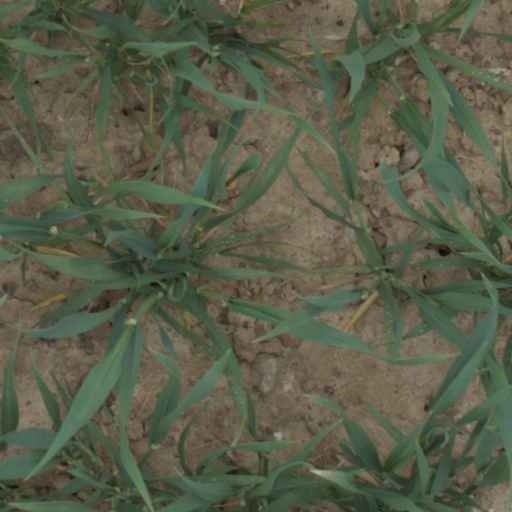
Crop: wheat